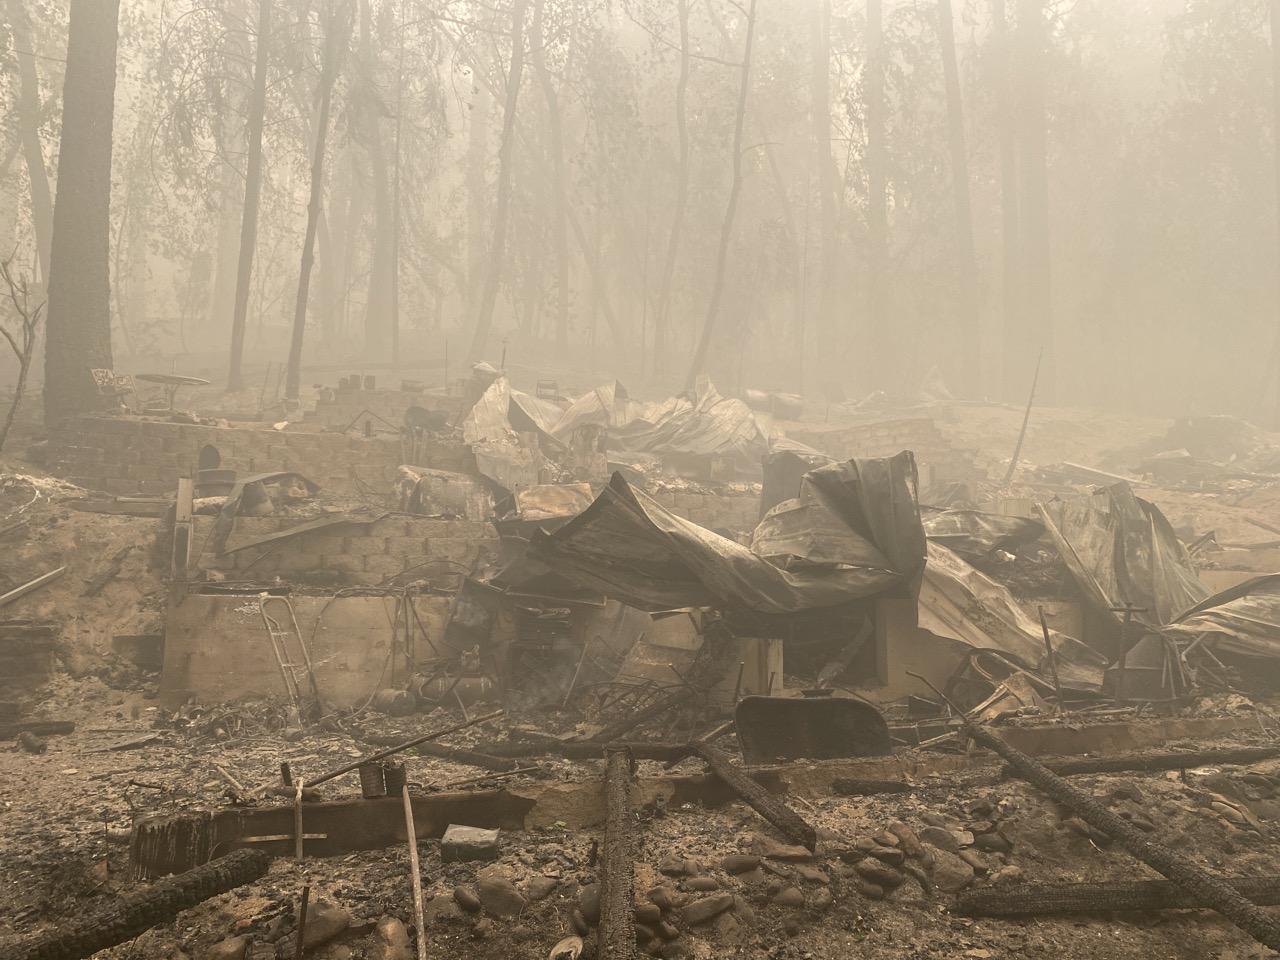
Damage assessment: destroyed